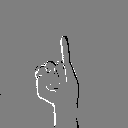
ASL letter: i